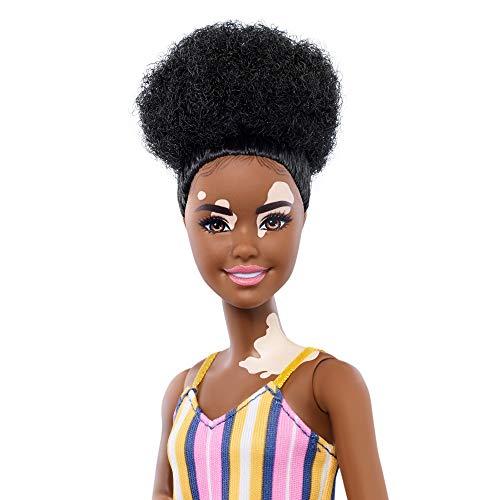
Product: Barbie Fashionistas Doll with Vitiligo
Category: Toys & Games | Dolls & Accessories | Dolls
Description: Barbie doll has a more petite body than the original and has vitiligo areas on her face, neck, and hands.
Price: $9.99
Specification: ProductDimensions:4.5x2.1x12.8inches|ItemWeight:5.4ounces|ShippingWeight:5.4ounces(Viewshippingratesandpolicies)|ASIN:B07XC3JGJK|Itemmodelnumber:GHW51|Manufacturerrecommendedage:36months-6years